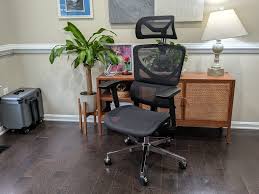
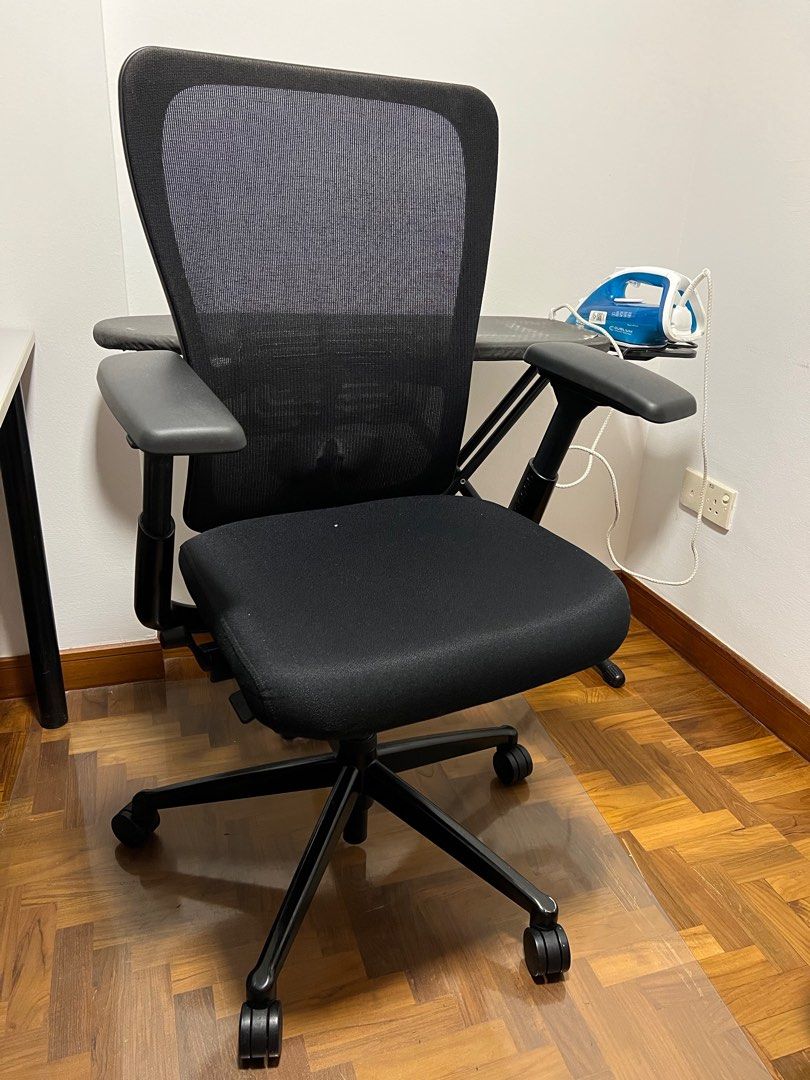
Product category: items_chair
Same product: no